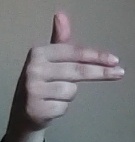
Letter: ghain